Canajoharie Creek

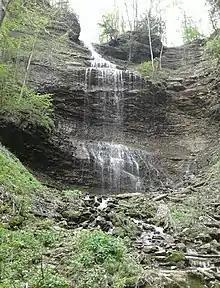
Judds Falls in May 2019

Canajoharie Creek begins in a forested area north of the village of Cherry Valley along St. Butler Road. It starts traveling northward for a short distance, crossing under U.S. Route 20, then reaches the first waterfall on the creek called Judds Falls, also known as Tekaharawa Falls. The creek continues northward after the falls for a short distance to just before Van Derwerker Road, where it turns to the east and begins to parallel the road, and crosses under Mill Road. After crossing under Mill Road, the creek starts to parallel Mill Road. After a short distance, it crosses under Cherry Valley Road, Otsego Road, and then Vandeusenville Road. Shortly after crossing under Vandeusenville Road it meets the confluence of Bowmans Creek, just east of the hamlet of Sprout Brook.